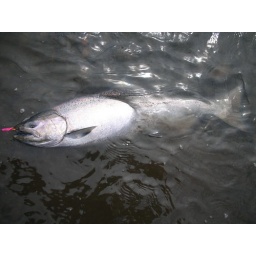
Pink tube fly in the mouth of this pretty hen salmon